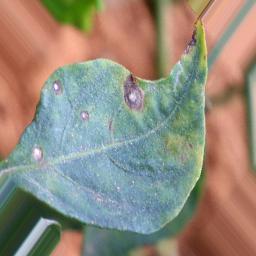
Label: cercospora